Claire Tancons

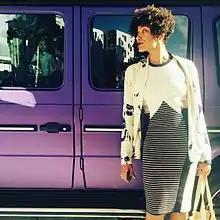
Tancons in 2016

Claire Tancons is a curator, critic, and historian of art. She was born in Guadeloupe and is currently based in Paris, after living for nearly two decades between the Caribbean, primarily in Trinidad & Tobago, and the United States, mostly in New York and New Orleans.